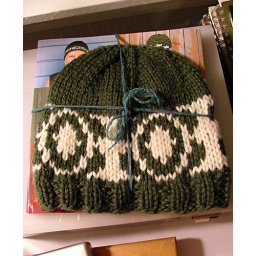
I won the book &amp;quot;Hat Heads&amp;quot; by Trond Anfinnsen AND a hat made by him :) Courtesy of whipup.net